John Horace Forney

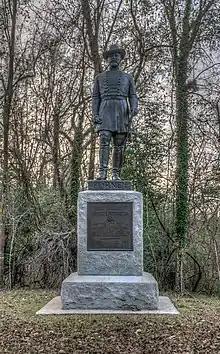
Statue at Vicksburg National Military Park

John Horace Forney was born in Lincolnton, North Carolina, to Jacob and Sabina Swope Hoke Forney on August 12, 1829. He was the younger brother of Confederate Brigadier General William H. Forney, first cousin of Confederate Brigadier General Robert Daniel Johnston, and second cousin of Confederate Major Generals Robert F. Hoke and Stephen Dodson Ramseur. He moved with his parents to Alabama in 1835.